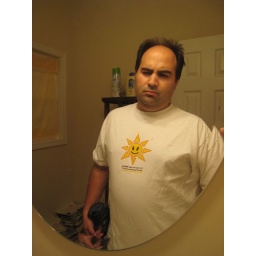
Complaints about weeds -&amp;gt; weeding -&amp;gt; plant new shrubs that grow big and fast -&amp;gt; water new myrtles early in the morning....SD800-02421